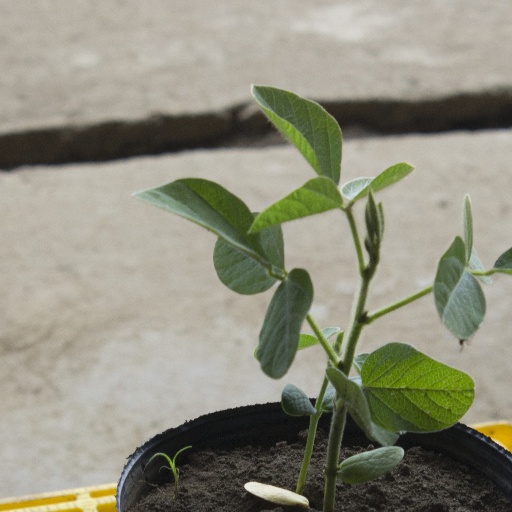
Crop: soybean